Conservative Party of New York State

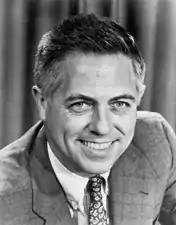
U.S. Senator James L. Buckley has been the most prominent elected official of the Conservative Party.

The Conservative Party of New York State was founded in 1962 by a group including J. Daniel Mahoney, Kieran O'Doherty, Charles E. Rice, Raymond R. Walker and Charles Edison, out of frustration with the perceived liberalism of the state's Republican Party. A key consideration was New York's fusion voting, unusual among U.S. states, which allows individual candidates to appear on multiple party lines in the same election. The Liberal Party of New York, founded in 1944, had benefited from this system; the Conservative Party desired to balance the Liberal Party's influence. According to "The New York Times", the party's support "came mainly from those who would later be called Reagan Democrats—working-class, urban and suburban, often Catholic."